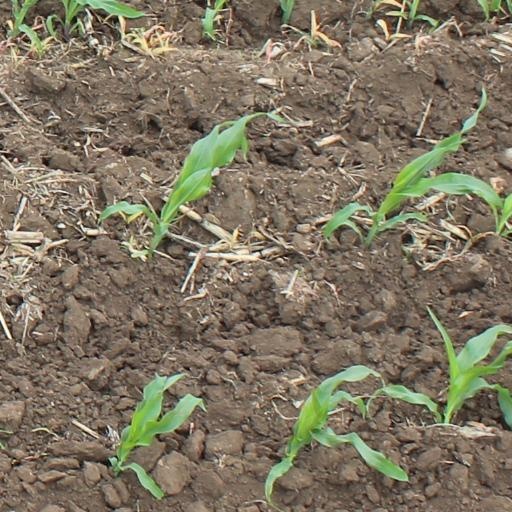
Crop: maize; corn